Viraat (film)

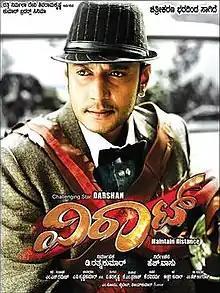
Viraat

Viraat is a 2016 Indian Kannada-language action drama film directed by H. Vasu and written by M. S. Ramesh. The film, produced by C. Kalyan under Theja Cinemas banner, features Darshan in the lead role. whilst newcomers Vidhisha Srivatsav, Isha Chawla and Chaitra Chandranath play the female lead characters. P. Ravi Shankar, Suhasini Maniratnam and Sumalatha play crucial supporting roles. V. Harikrishna has composed the soundtrack and background score, while the dialogues and screenplay were written by M. S. Ramesh.